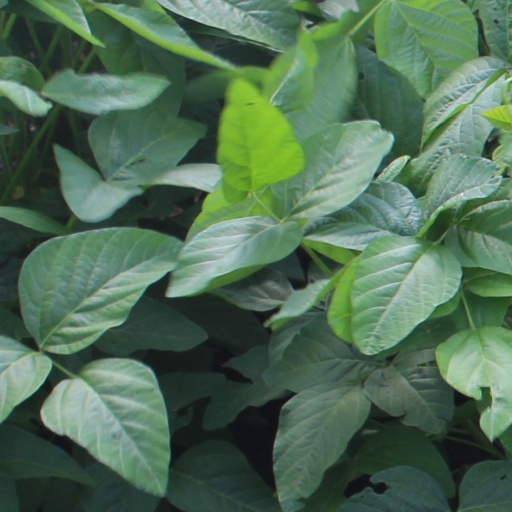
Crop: soybean